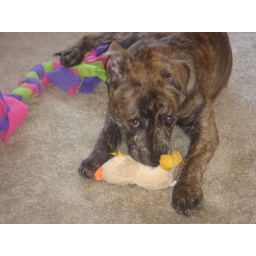
Bunker with his duck at Brenda's house over spring break, 2009